2022 William & Mary Tribe football team

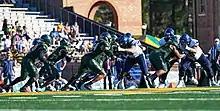
William & Mary defenders take on the Villanova offensive line at Zable Stadium

William & Mary had a league-high 13 players receive all-conference honors, highlighted by two major award winners in John Pius and Jalen Jones. Pius was also named a top-three finalist for the Buck Buchanan Award, given annually to the most outstanding defensive player in all of Division I FCS.